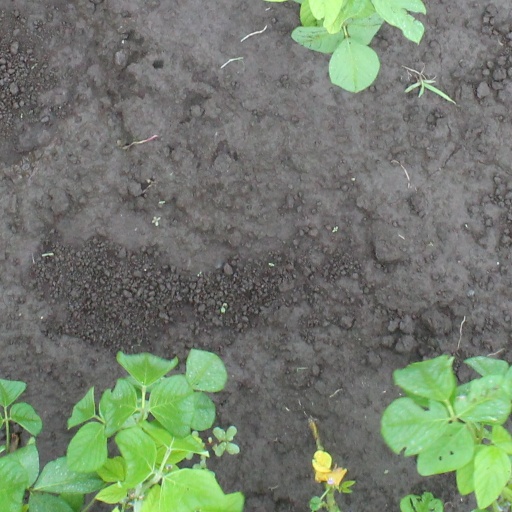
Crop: soybean